Dotless I

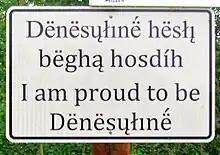
A bilingual Chipewyan (Dënësųłınë́) sign at La Loche Airport in Saskatchewan, Canada, with dotless "i".

The dotless "ı" may also be used as a stylistic variant of the dotted "i", without there being any meaningful difference between them.